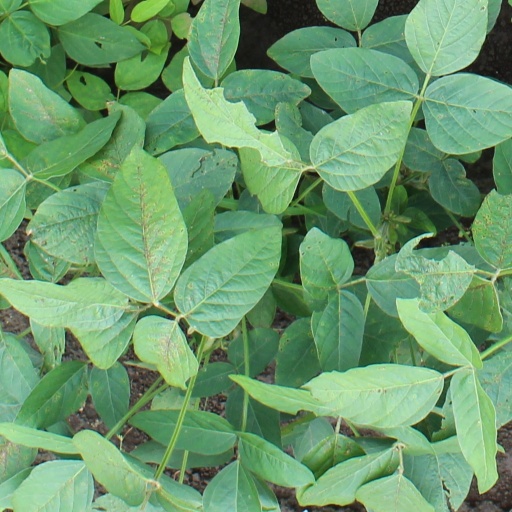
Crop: soybean